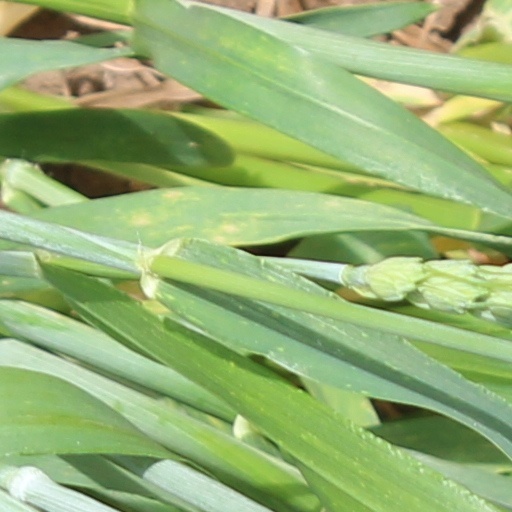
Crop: wheat